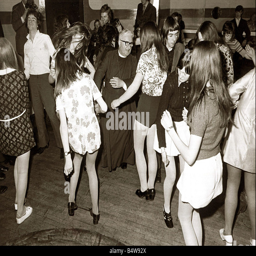
person of dancing with person promised her a dance